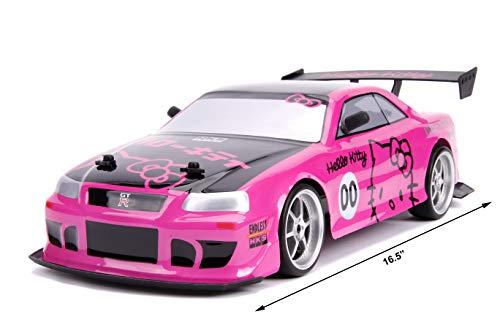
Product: Jada Toys Hello Kitty Nissan Skyline GT-R (Bnr34) Drift Power Slide Elite R/C, USB Charging, with 4 Extra Tires
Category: Toys & Games | Kids' Electronics
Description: Extra set of tires with easy mount design.
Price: $16.25
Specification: ProductDimensions:18x7x6inches|ItemWeight:3.8pounds|ShippingWeight:3.8pounds(Viewshippingratesandpolicies)|ASIN:B07WYL1N1Z|Itemmodelnumber:31432|Manufacturerrecommendedage:8yearsandup|Batteries:2AAbatteriesrequired.(included)